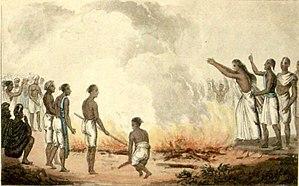
La superstition en Inde est une question sociale et un problème national. La diversité des croyances et des superstitions est l'objet d'études et de critiques de la part de scientifiques et d'associations rationalistes dans le pays. Le manque d'éducation est parfois désigné comme la cause principale de ce phénomène mais des personnes éduquées sont également parties prenantes dans des activités superstitieuses. Chaque région a ses propres croyances, variant des totems pour éloigner le mauvais œil à de plus sérieux cas de bûcher pour brûler les sorcières. Beaucoup des croyances en cause sont très anciennes et considérées par une partie de la population comme part de la tradition et les lois plus récentes prohibant leur pratique se confrontent parfois à une forte opposition.
Dans l'épopée hindoue du Mahabharata, Sati ou Dakshayani est l'aînée des filles de Prasuti et Daksha. Elle aime Shiva, mais son père, Daksha, qui s'est disputé avec le dieu, interdit leur mariage.
La condition des femmes en Inde a énormément fluctué au gré de l'histoire multimillénaire de ce pays, et de façon diversifiée selon leur groupe religieux d'appartenance. D'une relative égalité avec les hommes aux temps anciens à l'émergence, réforme après réforme, des droits des femmes, l’histoire des femmes indiennes a connu de multiples bouleversements. Dans l’Inde d'aujourd'hui, les femmes occupent des postes importants, et même ceux de présidente du pays, de Première ministre, de présidente du Parlement de l'Inde et chef de l'opposition. En 2011, la présidente de l’Inde, la présidente du Parlement ou encore la chef de l'opposition au Lok Sabha sont toutes des femmes.
L'hindouisme qui est un mot valise inventé par les colons britanniques en Inde au XIXᵉ siècle pour inclure toute la pensée religieuse et philosophique, le ritualisme, les croyances religieuses, voire les sectes diverses et modes de vies du monde indien en Orient est sujet à des controverses. Critiqué depuis le XIXᵉ siècle par des Occidentaux eux-mêmes ou occidentalisés – proposant à l'époque sa colonisation du monde comme étant « civilisatrice » –, pour certaines traditions sociales jugées régressives, passéistes, incompréhensibles finalement à sa culture, critiques que l'on doit savoir nuancer en connaissance de cause sans en dénaturer la rigueur.
Le suicide — du latin suicidium, terme composé du préfixe sui, « soi », et du verbe caedere, « tuer » — est l’acte délibéré de mettre fin à sa propre vie. À l'échelle mondiale, plus de 800 000 personnes se suicident chaque année, dont environ 3 sur 10 par ingestion intentionnelle de pesticides. C'est, selon l'Organisation mondiale de la santé, la treizième cause de mortalité dans le monde, tous âges compris, et parmi les premières causes de mortalité chez les jeunes. Les tentatives de suicide sont estimées entre dix et vingt millions chaque année dans le monde.
La place des femmes dans l’hindouisme est souvent contestée, et les opinions vont de l'égalité de statut avec les hommes jusqu'à un statut restrictif.